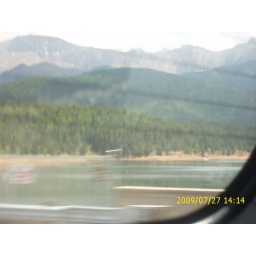
a lake with the mountains in the background